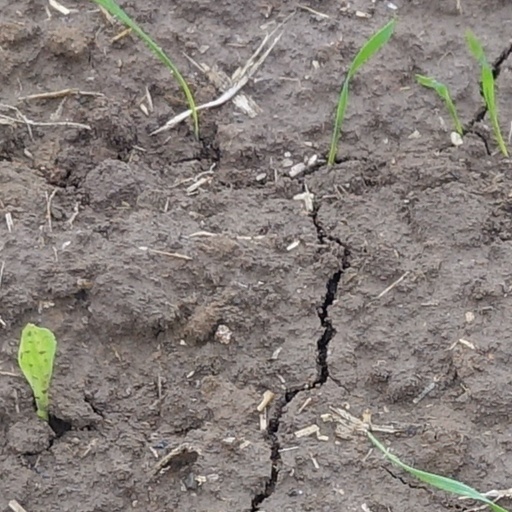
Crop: wheat